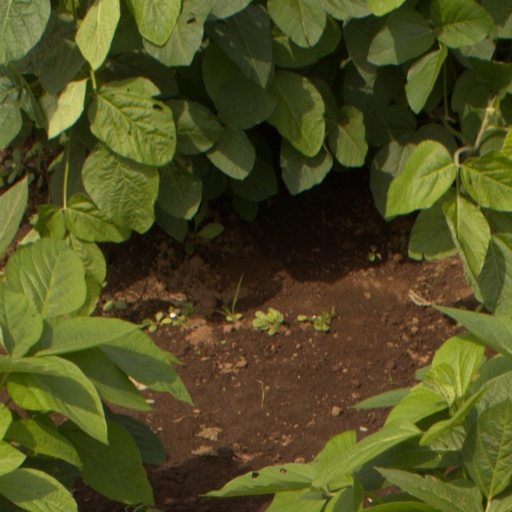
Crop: soybean